Finland–Russia border

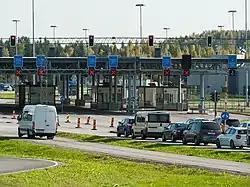
The car traffic on the Finnish side at the Nuijamaa Border Crossing Point in Nuijamaa, Lappeenranta, South Karelia, in September 2017

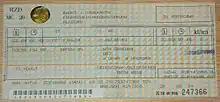
Allegro train ticket from St. Petersburg to Helsinki

In 1939, the Soviet Union invaded Finland in the Winter War, leading to the signing of the Moscow Peace Treaty the following year. The treaty had Finland cede several border areas to the USSR.